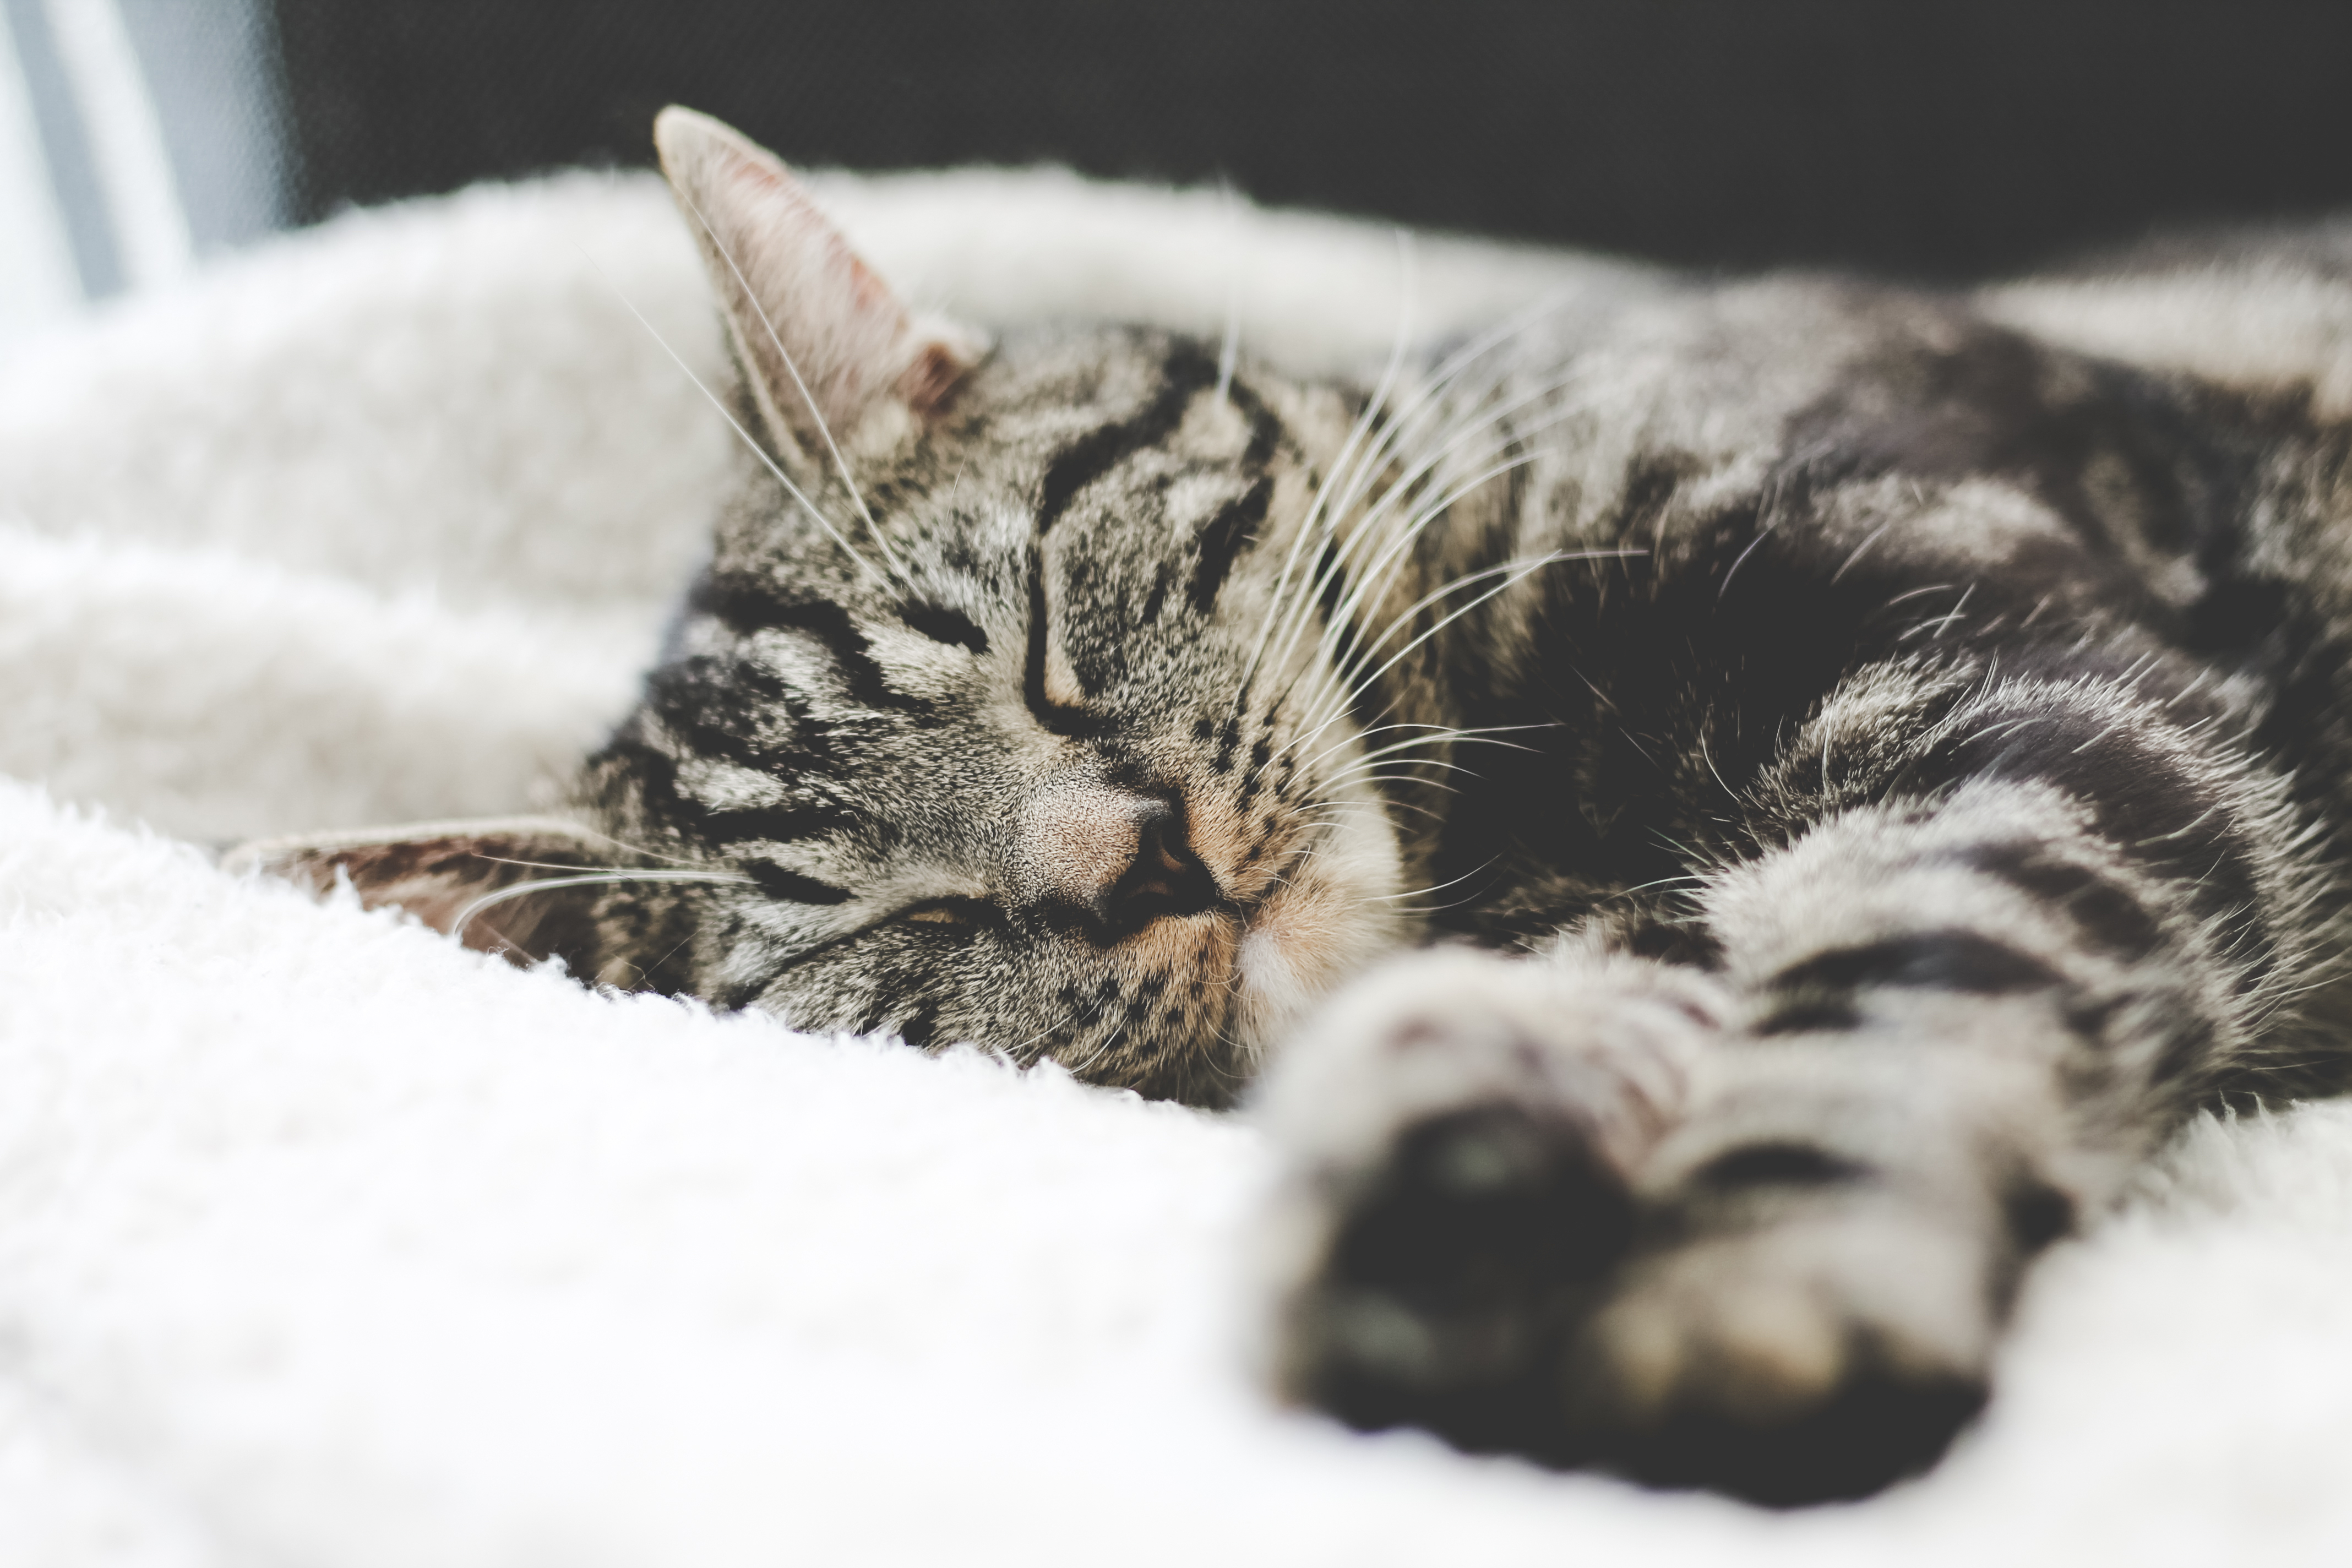
kitten, cat, mammal, close up, whiskers, vertebrate, tabby cat, bengal, european shorthair, small to medium sized cats, cat like mammal, american shorthair